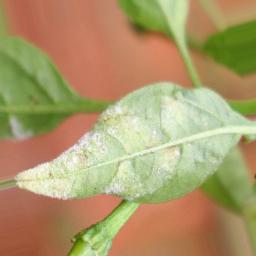
Label: powdery mildew